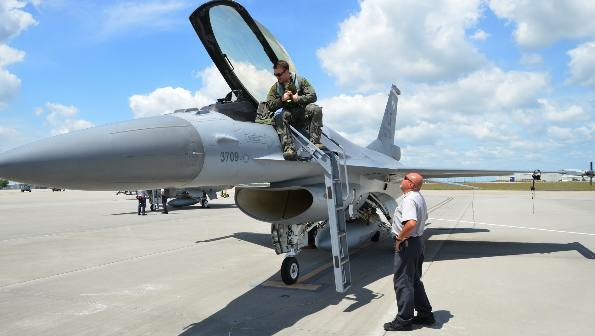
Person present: Yes